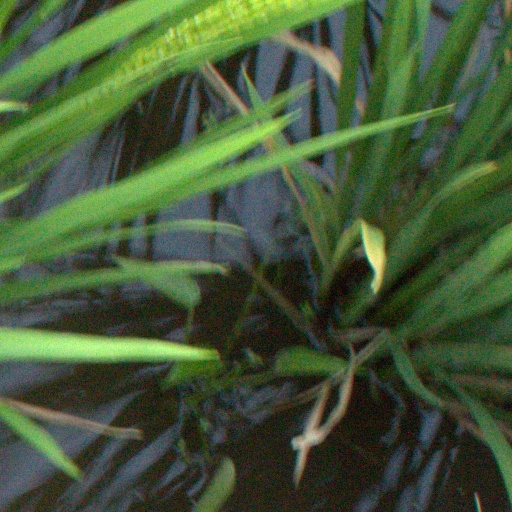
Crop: rice